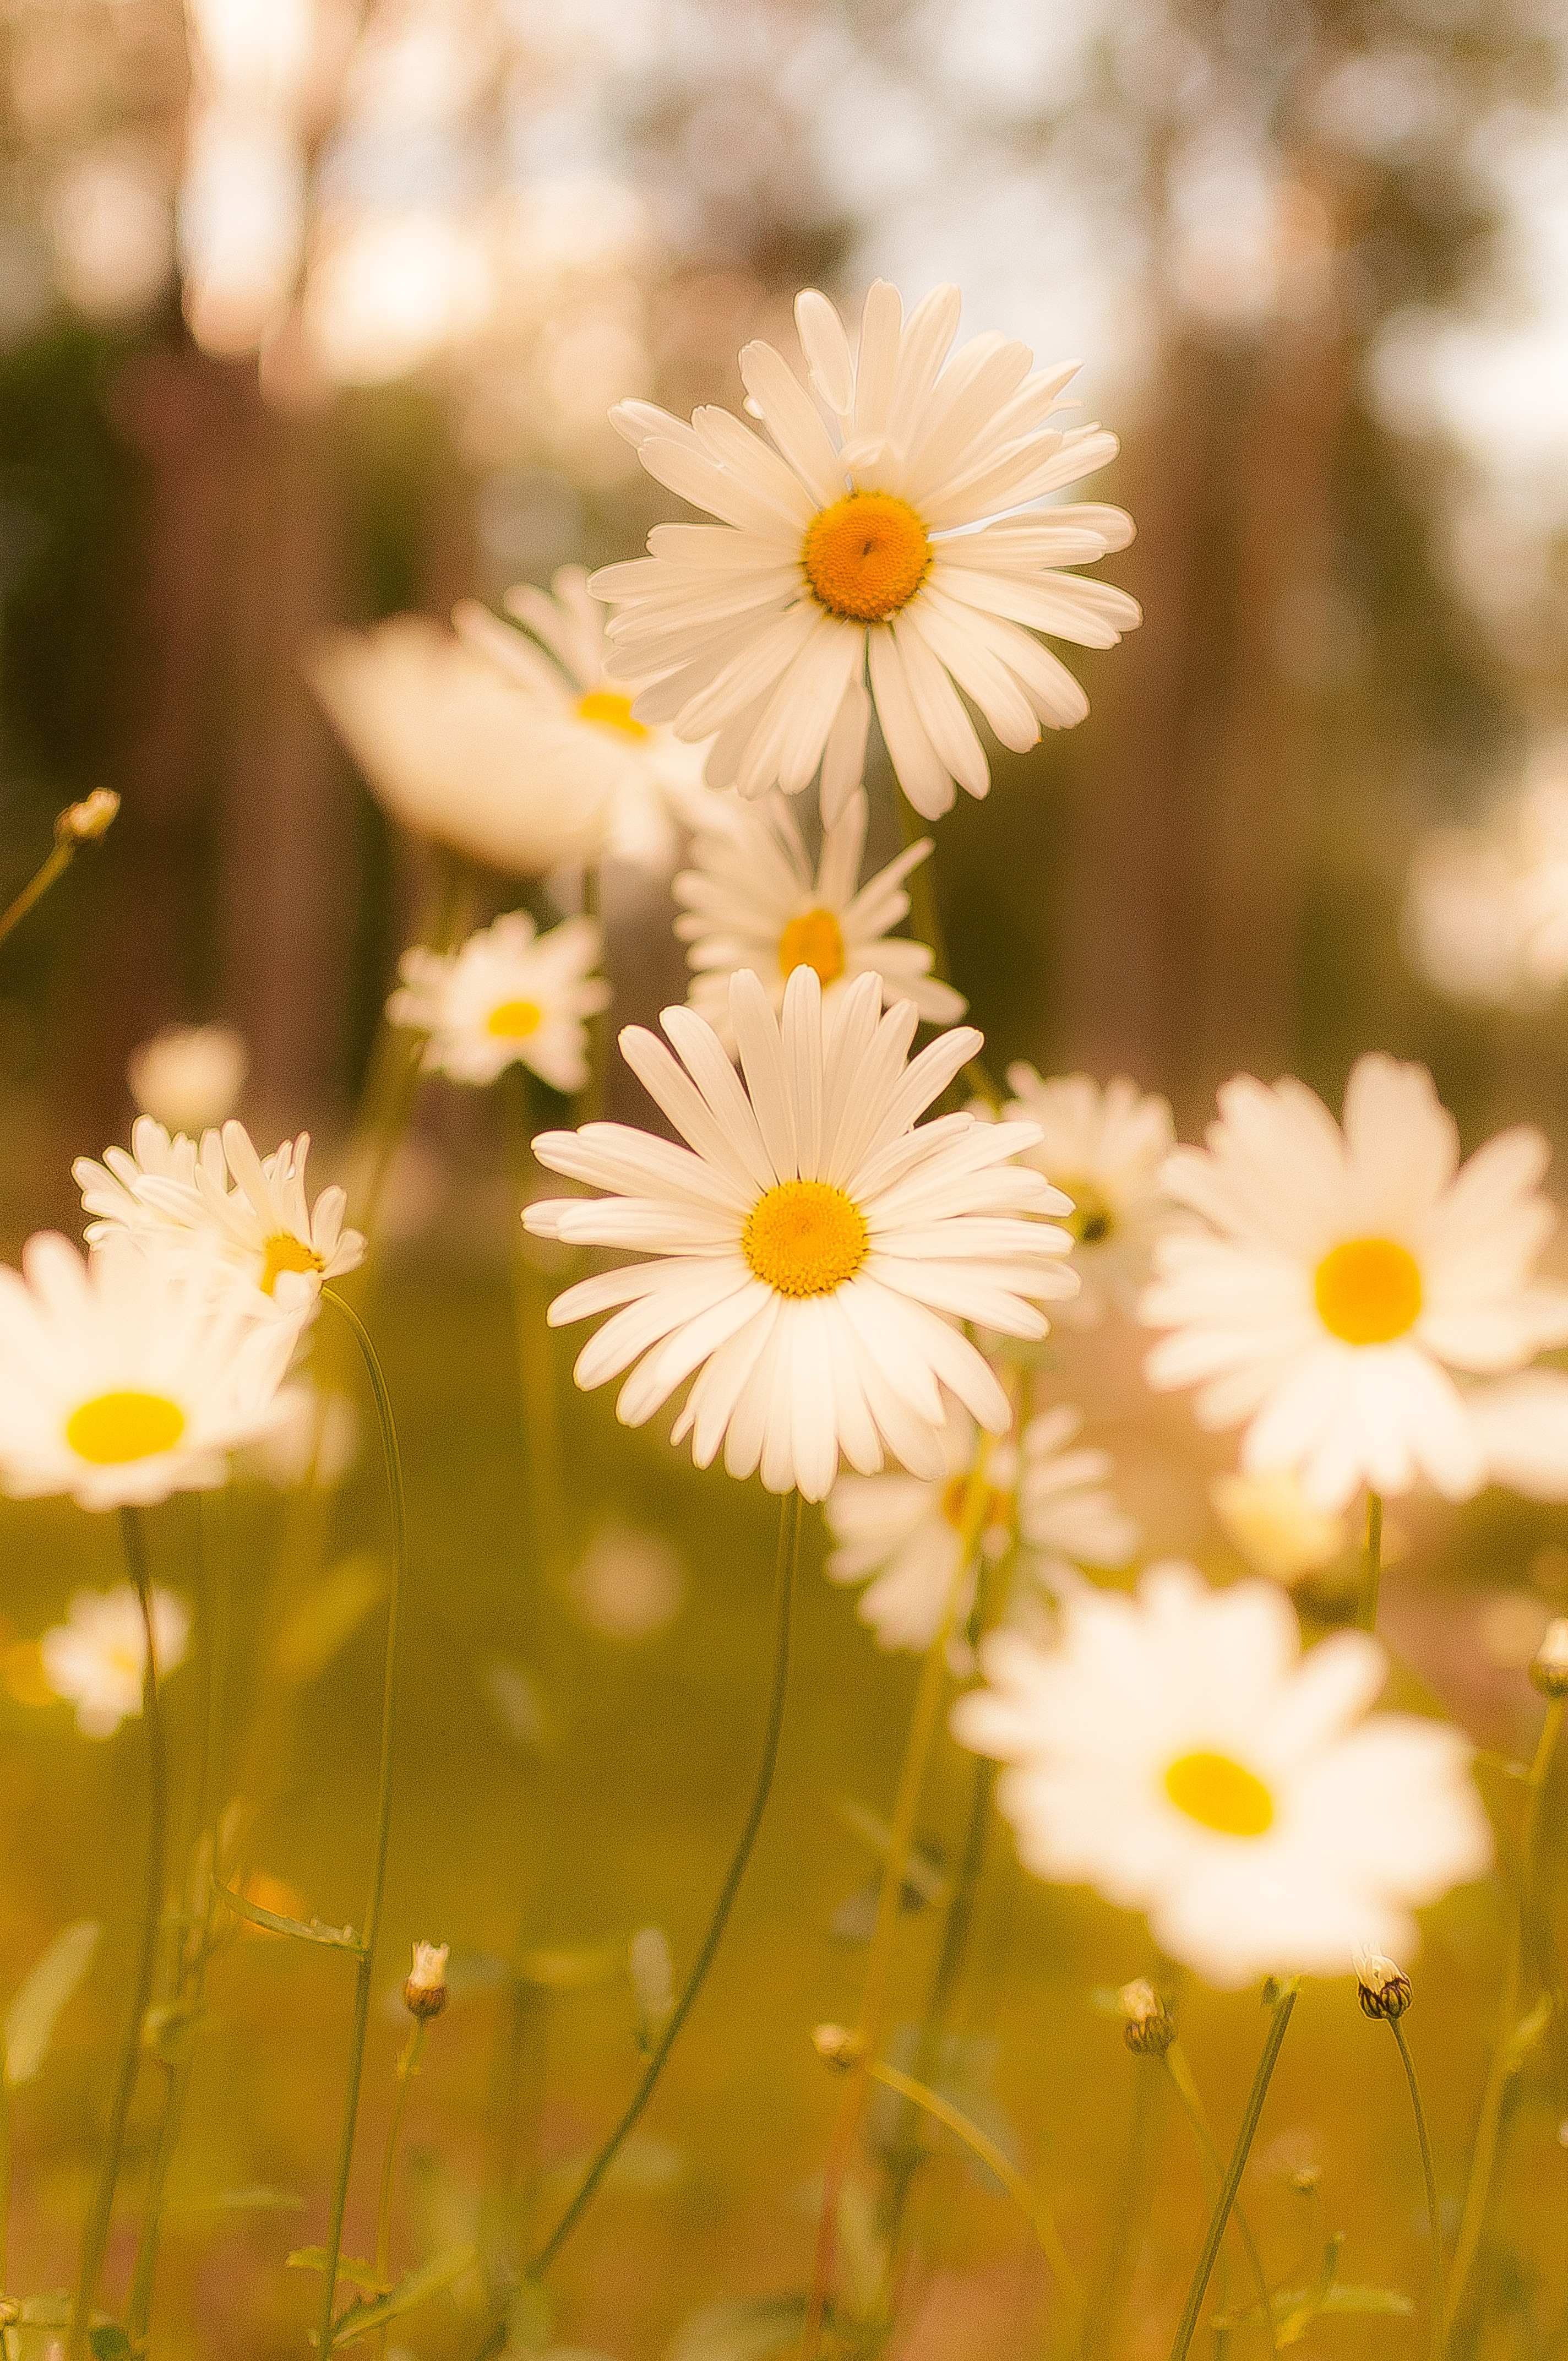
nature, blossom, plant, field, meadow, sunlight, leaf, flower, petal, land, summer, daisy, spring, fresh, botany, yellow, closeup, flora, freshness, wildflower, close up, outdoors, poppy, macro photography, flowering plant, daisy family, oxeye daisy, plant stem, land plant, chamaemelum nobile, marguerite daisy, miltie